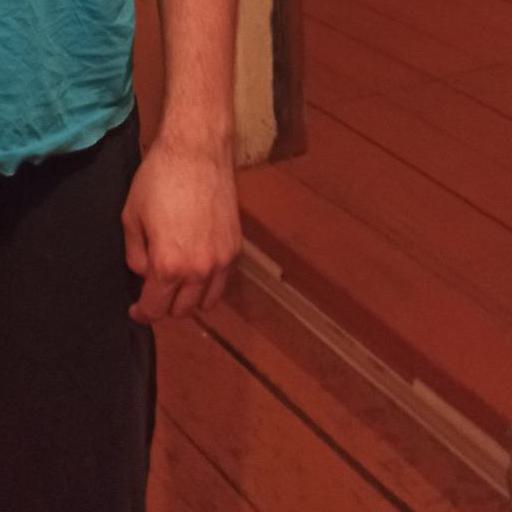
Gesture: no_gesture